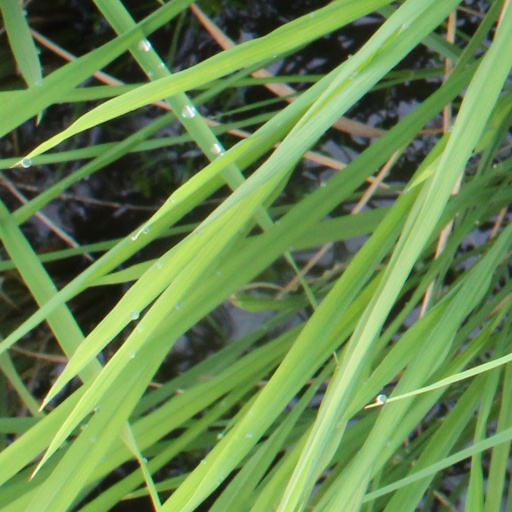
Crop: rice